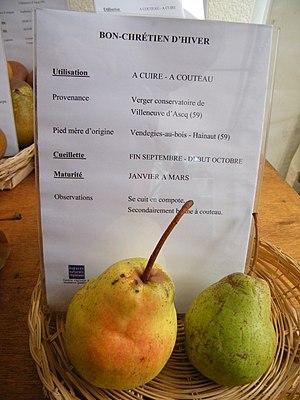
Bon Chrétien d'Hiver, Mons-Boubert, Somme, Fr, expo du 29-10-2017 (117)
Un bon-chrétien ou, de façon manifestement désuète, une poire de bon-chrétien est le nom donné à différentes variétés de grosses poires.